Describe the emotion expressed in this image:  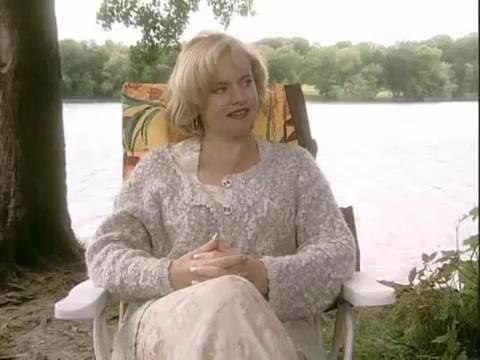
This person displays Pain, valence and arousal with low intensity.